Top Chef Suomi

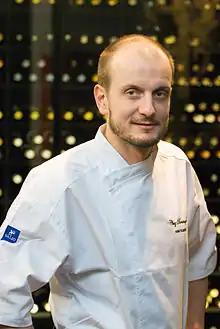
Hans Välimäki was the head judge of "Top Chef Suomi"

Top Chef Suomi is a Finnish cooking reality show on Sub based on the American television series "Top Chef". Auditions for the series were held in autumn 2010 and 12 contestants were chosen. The programme is hosted by model and restaurant chef Pipsa Hurmerinta The head judge for the competition is Finland's most renowned chef Hans Välimäki. The other judge is business group manager of Royal Ravintolat Pia Kämppi. "Top Chef" season 5 runner up Stefan Richter has made an appearance as a special guest judge for the first four episodes. The show is produced by Solar Television Oy. The show is renewed for a second season, which is expected to premiere in either fall 2011 or in spring 2012.